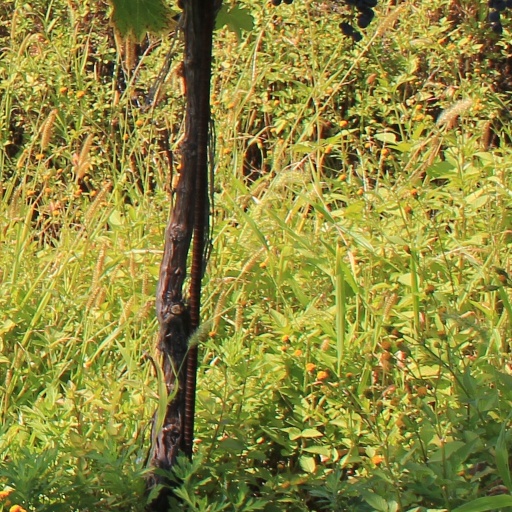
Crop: grape